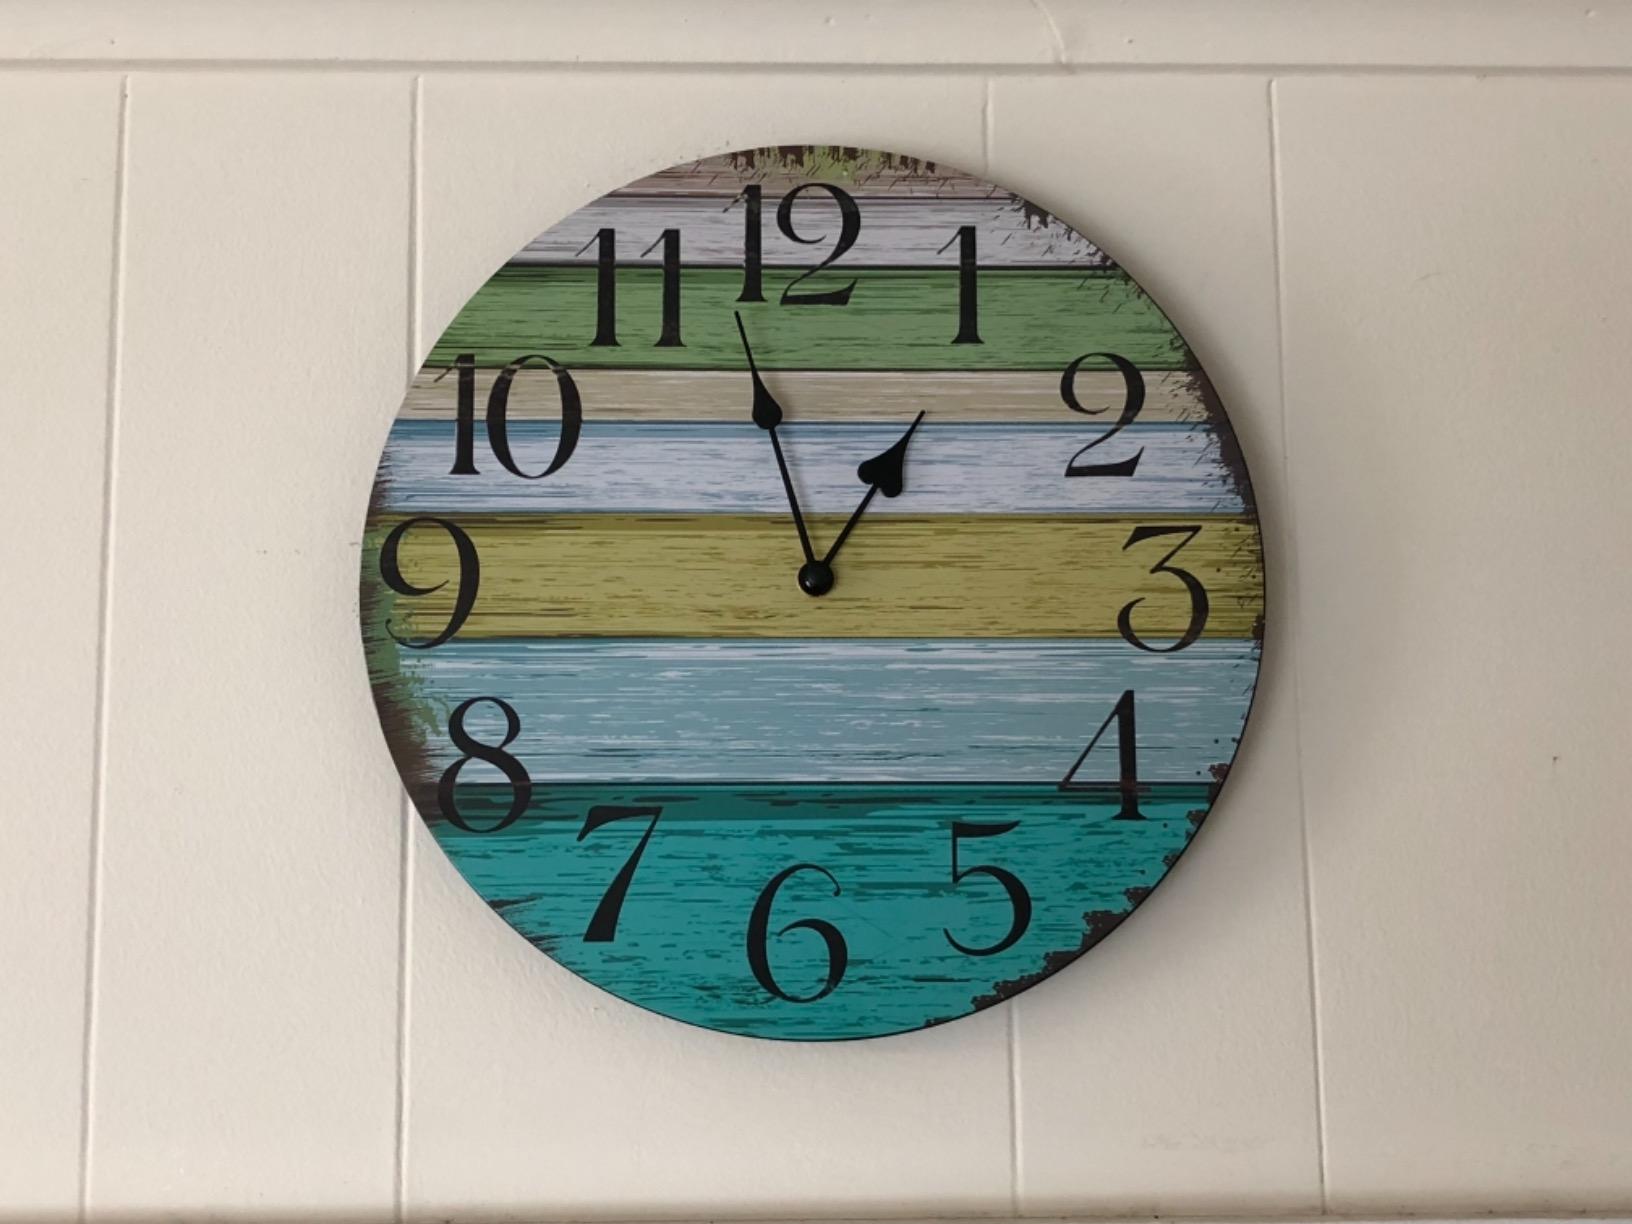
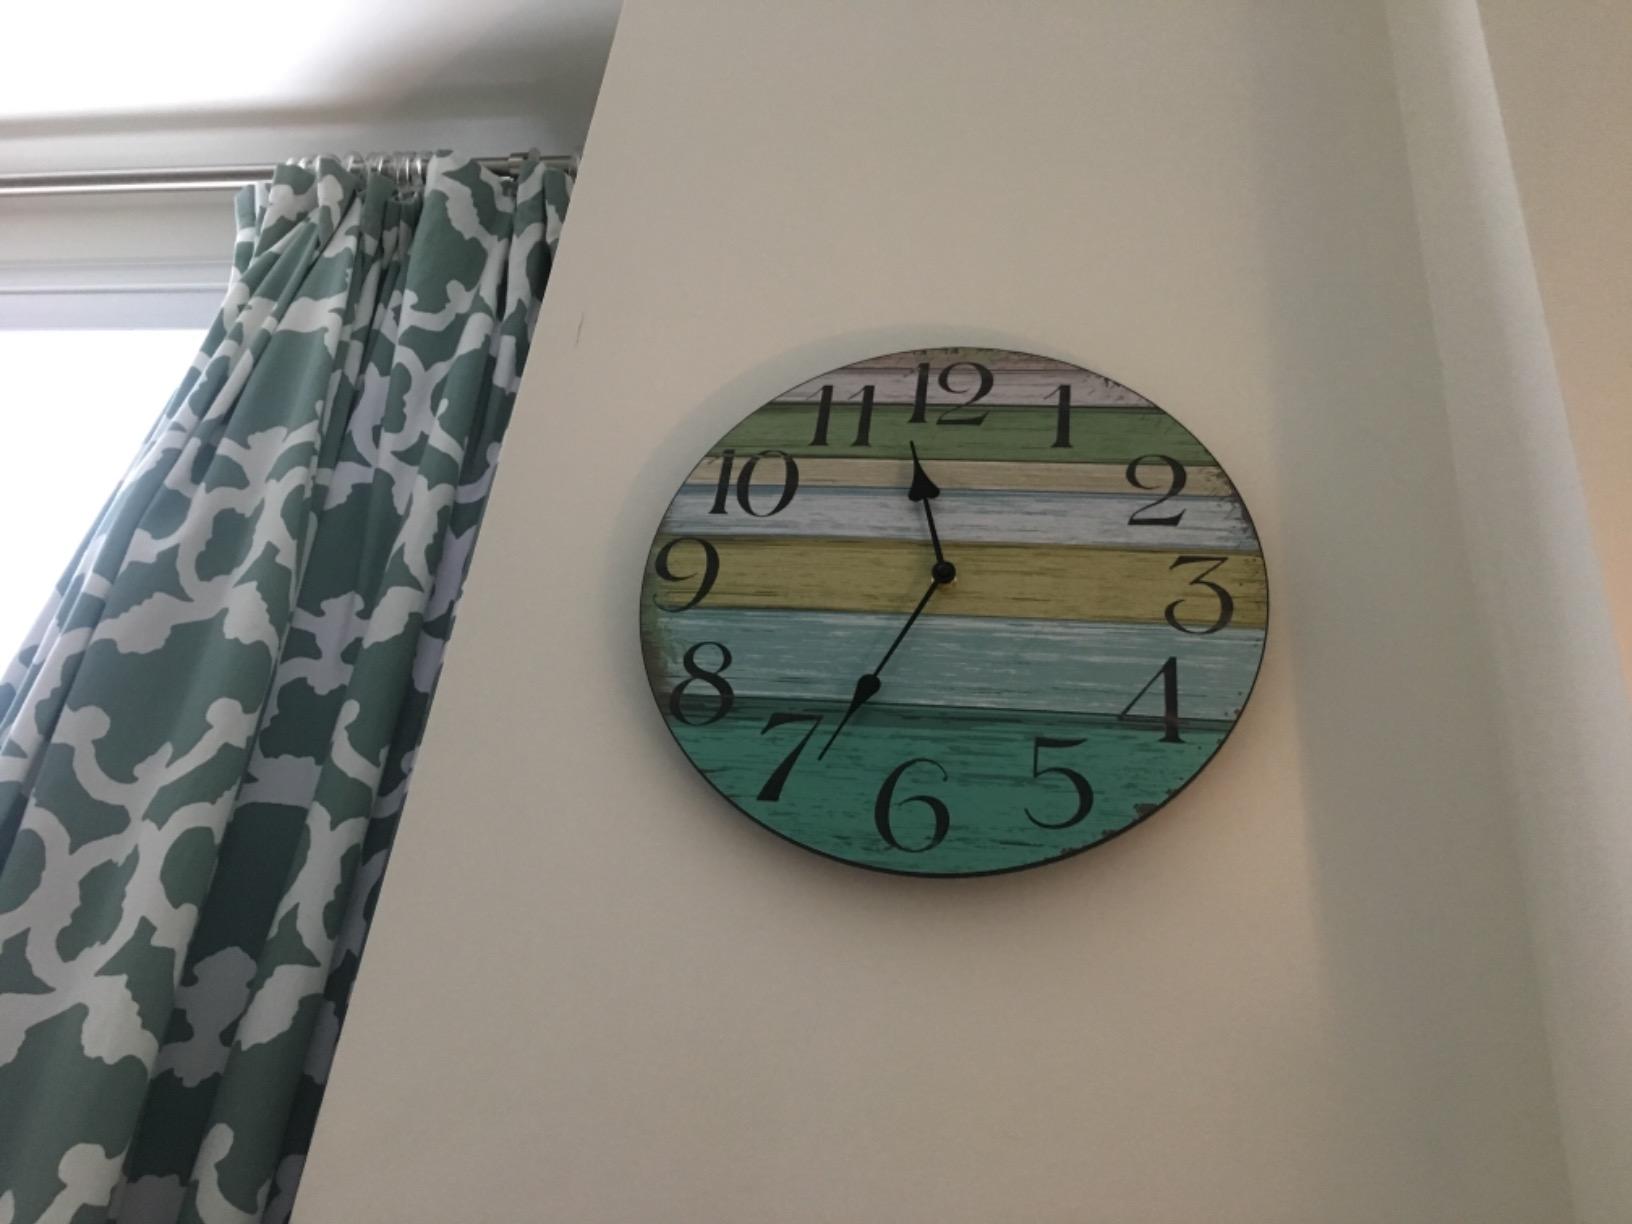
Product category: clock
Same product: yes